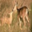
Label: deer